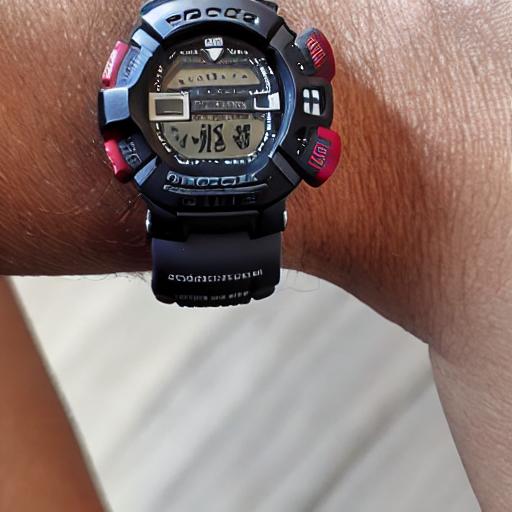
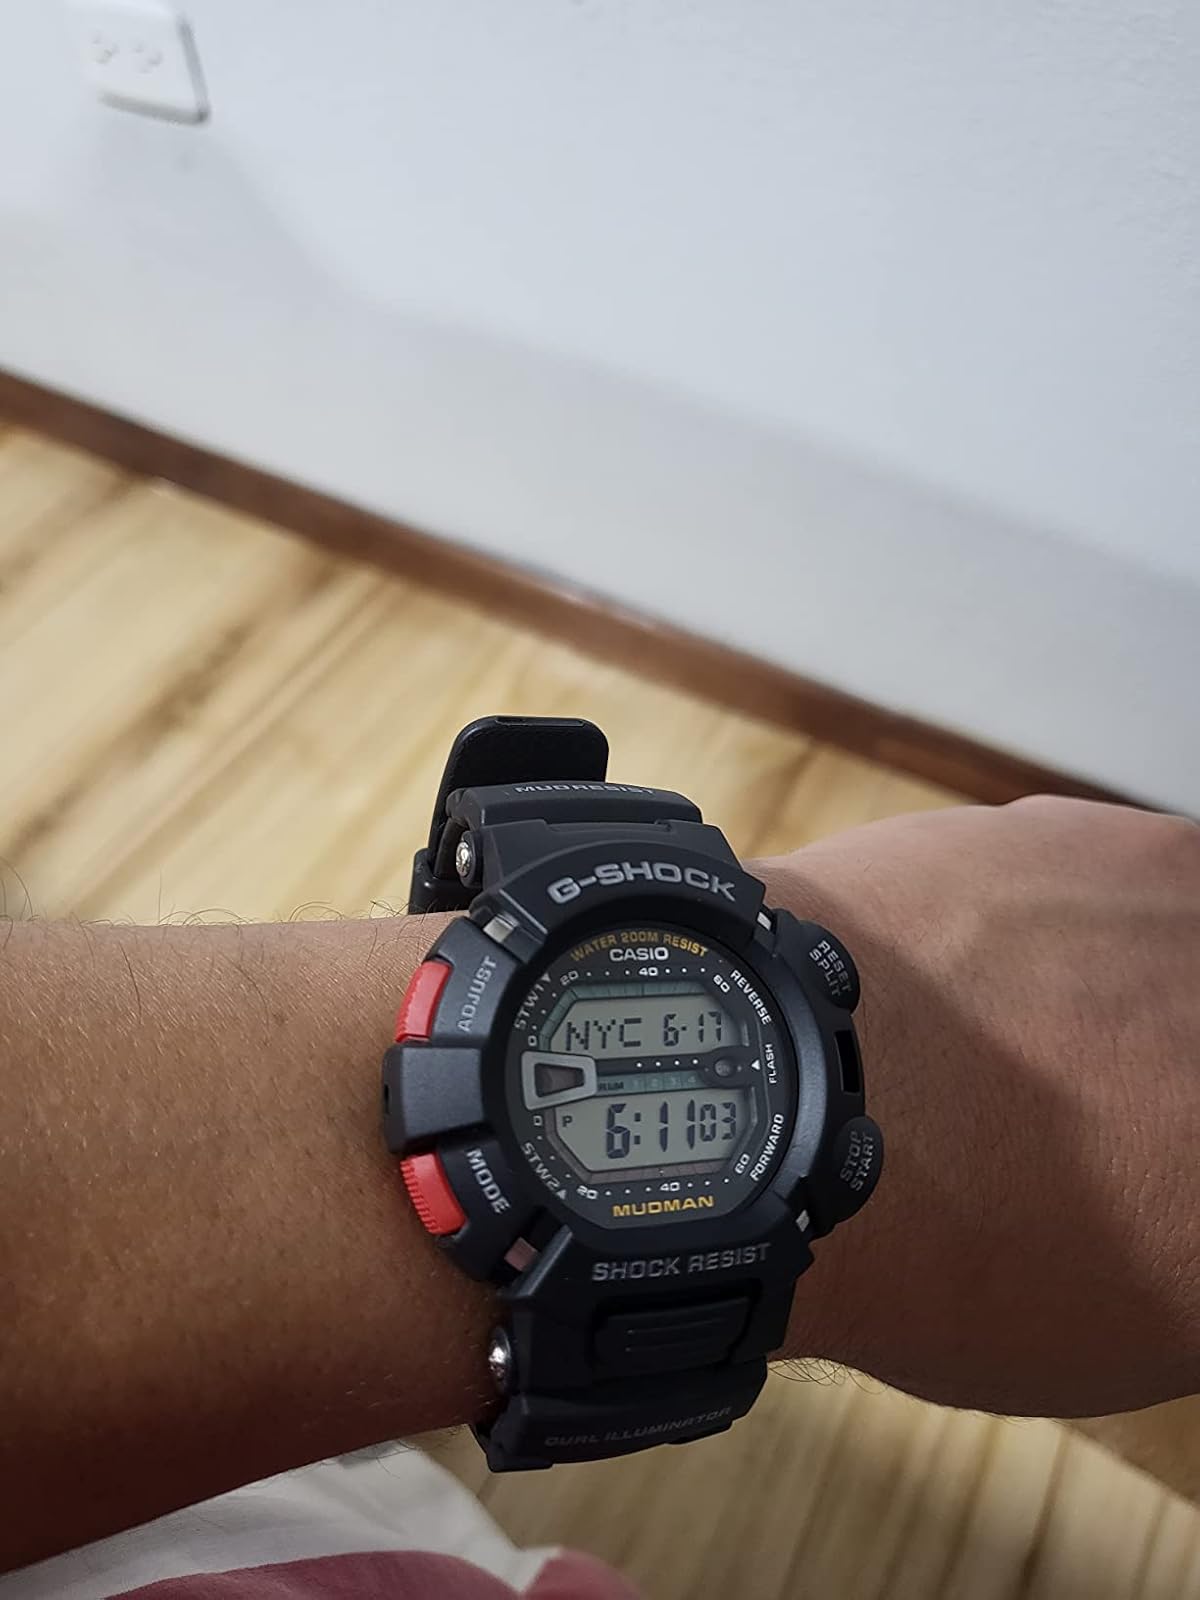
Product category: accessories_watch
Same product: no